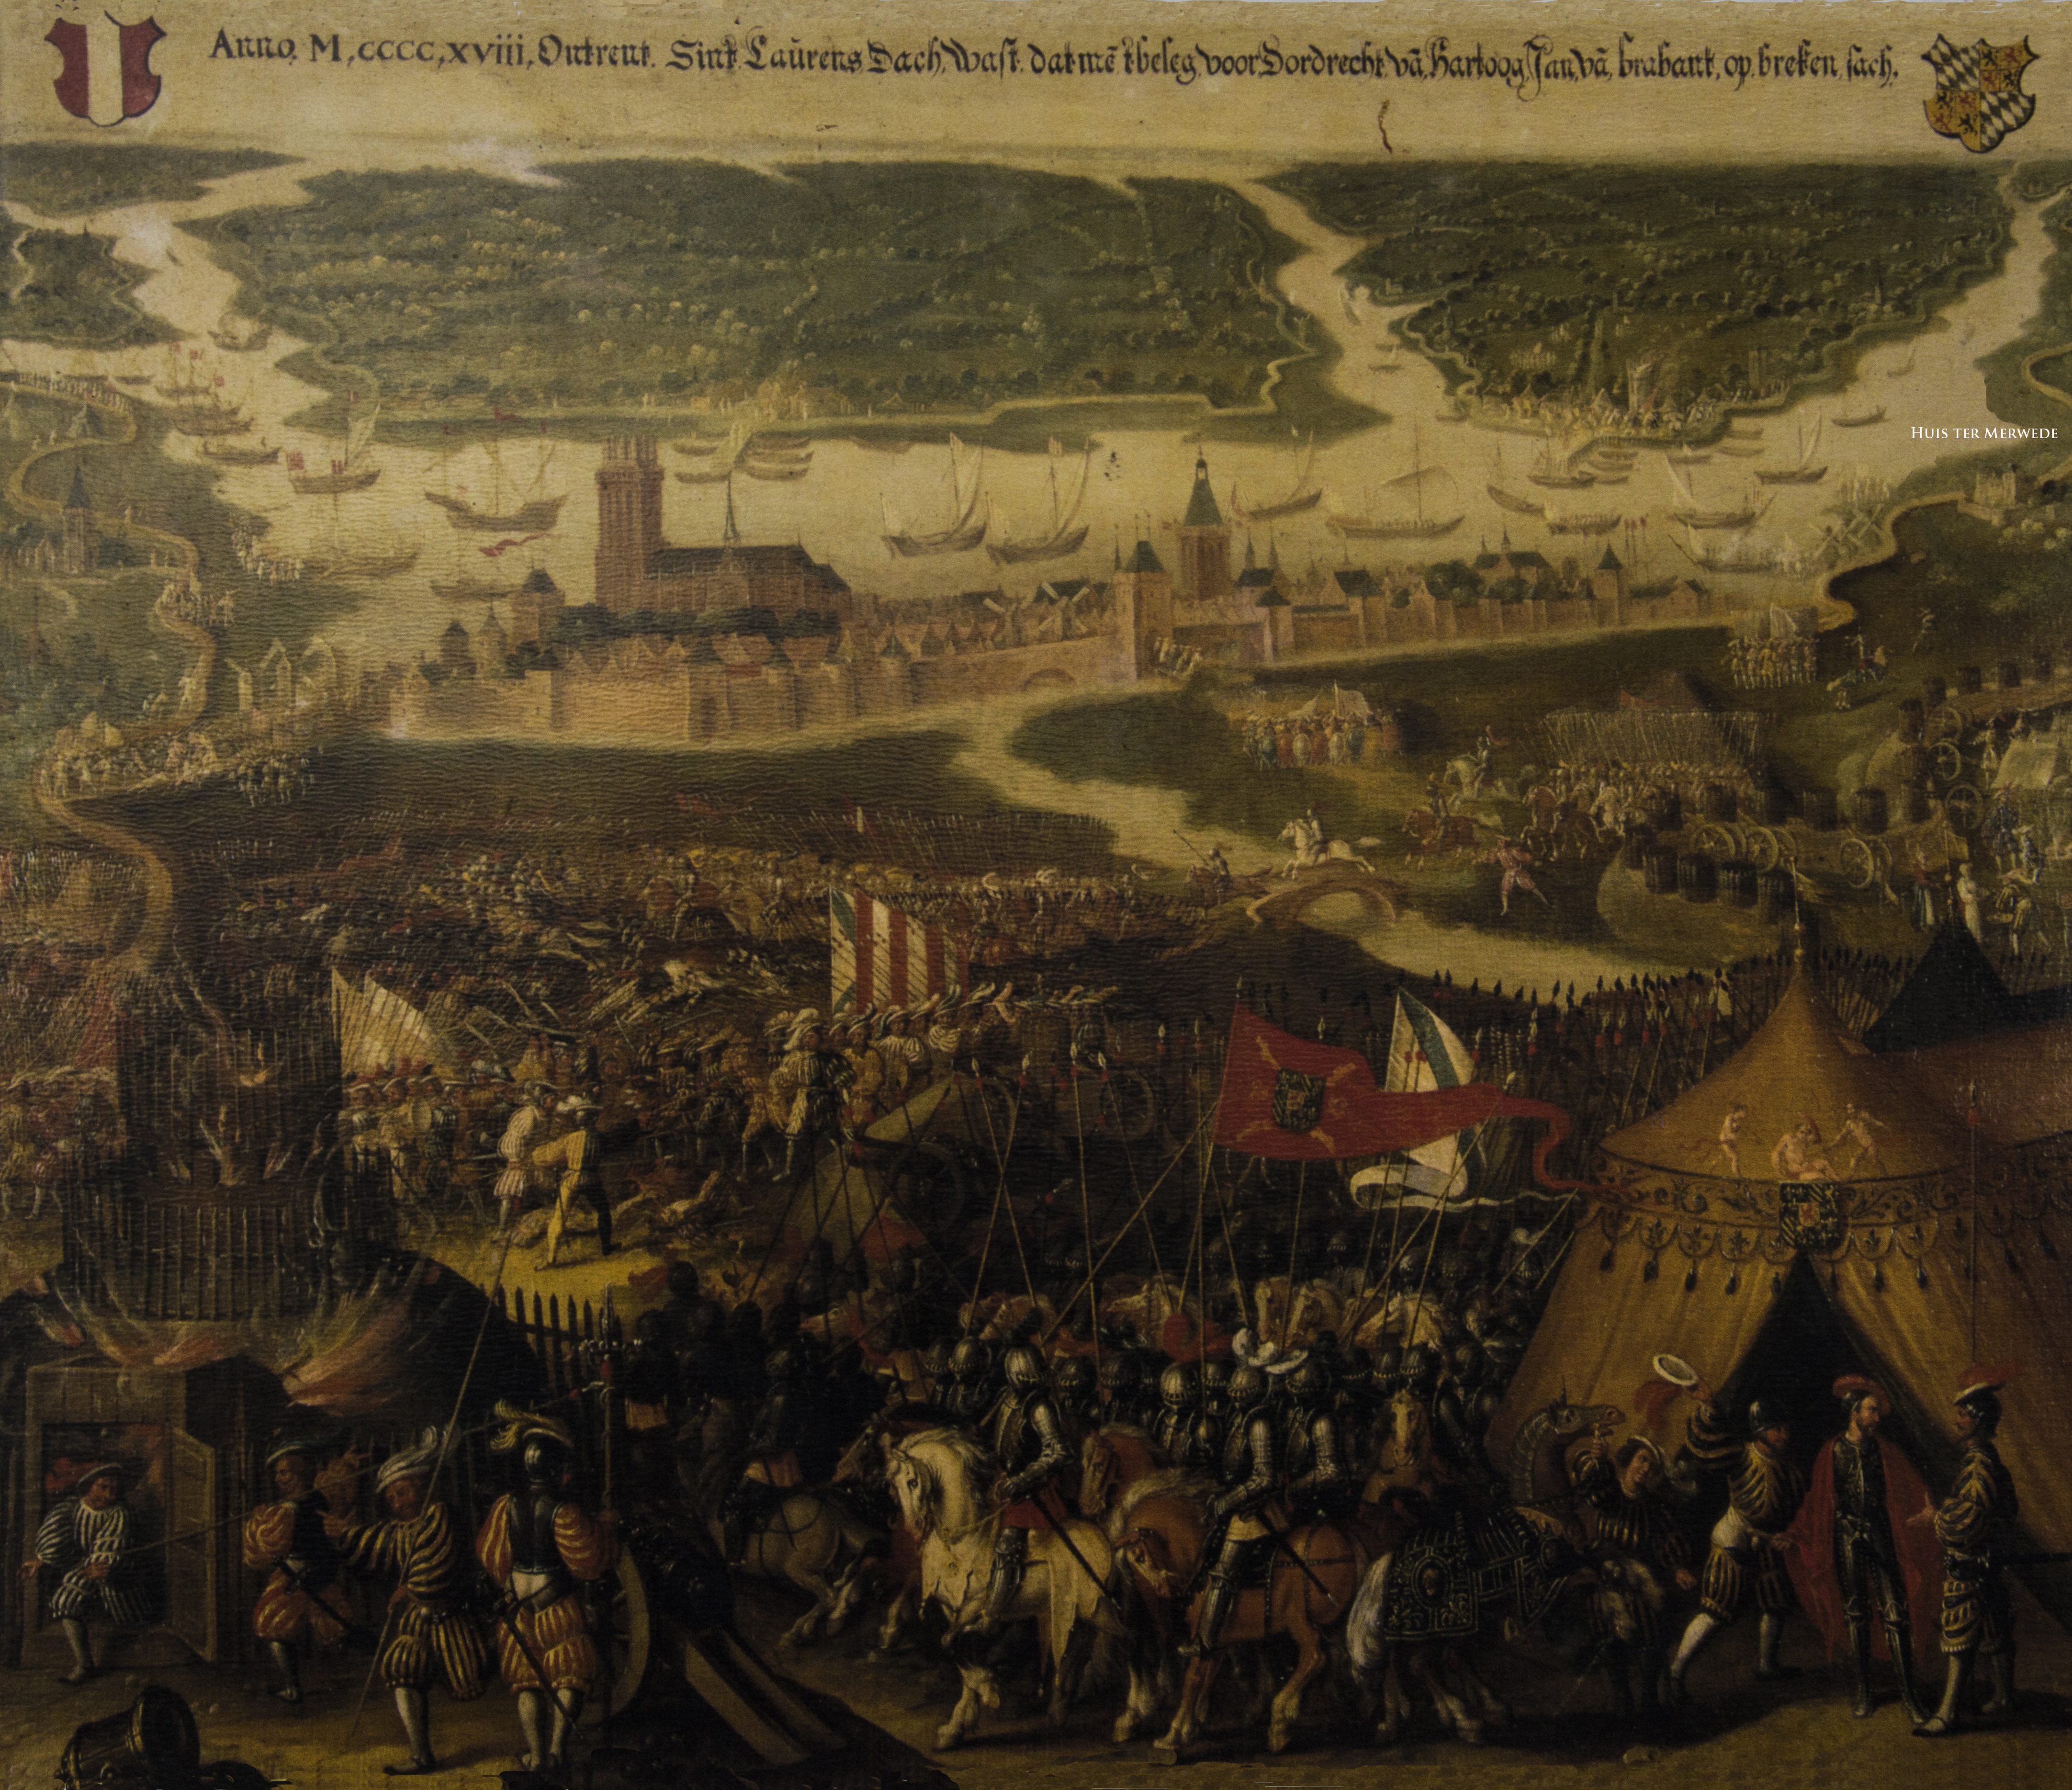
outdoor, architecture, photography, building, urban, photo, nikon, historic, holland, nederland, netherlands, dutch, outdoorphotography, picture, photograph, fotos, foto, fotografie, history, urbanphotography, ruine, kasteel, paulvandevelde, pdvandevelde, padagudaloma, dordrecht, stadsfotografie, nederlandinfotos, historisch, stadswandeling, architectuur, pvdvfotografie, pdvandeveldedordrecht, diep, rondjedordt, dedordtevaer, dutchphotography, nederlandsefotografie, dutchphotogaraphy, totallydutch, fotografienederland, hollandsefotografie, fotografieholland, dordtmonumenteel, fotosdordrecht, fotosvandordrecht, erfgoedcentrumdiep, openmonumentendag, fotovandeweek, dordrechtmonumenteel, screenshot, mythology, monumentaal, huistemerwede, dani lvandemerwede, ancient history